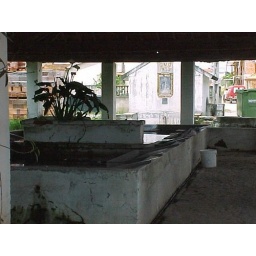
The water tank area has built in ripples to facilitate the scrubbing of the dirty clothes.